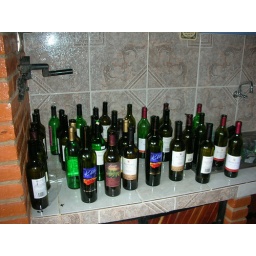
The collection of wine bottles at the house left over from new years eve night.